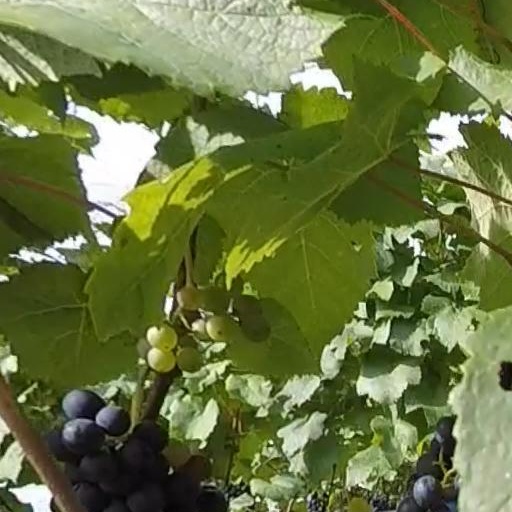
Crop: grape